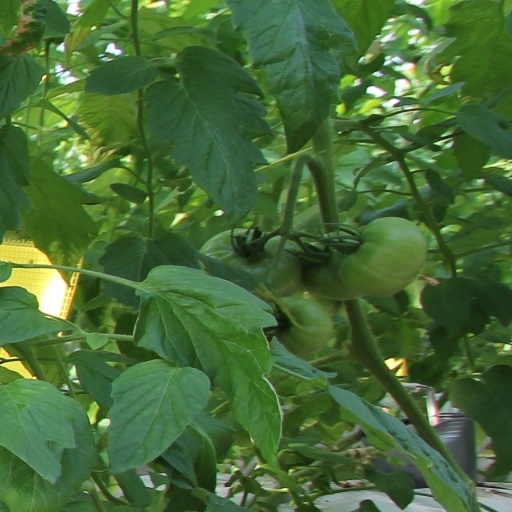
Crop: tomato